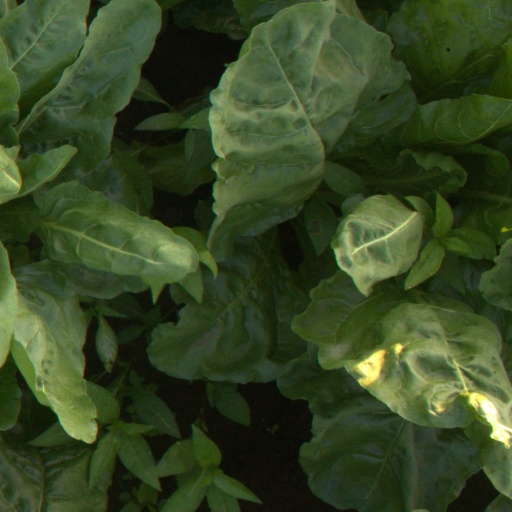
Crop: sugar beet